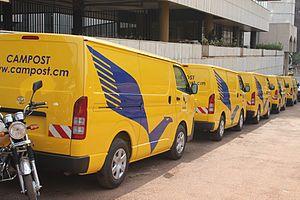
Des vannes Campost en file indienne
Campost, acronyme de Cameroon Postal Services, est l'opérateur postal public camerounais. Cet opérateur propose également des services bancaires et des solutions numériques.